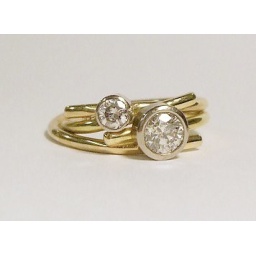
Two stone diamond white gold set in yellow circles style ring.